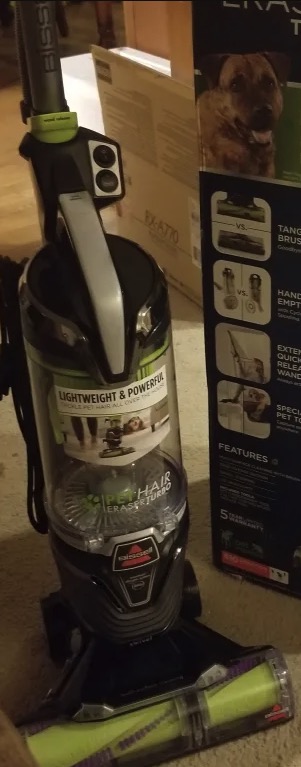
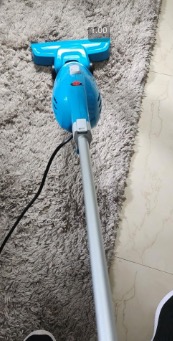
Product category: items_vacuum
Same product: no